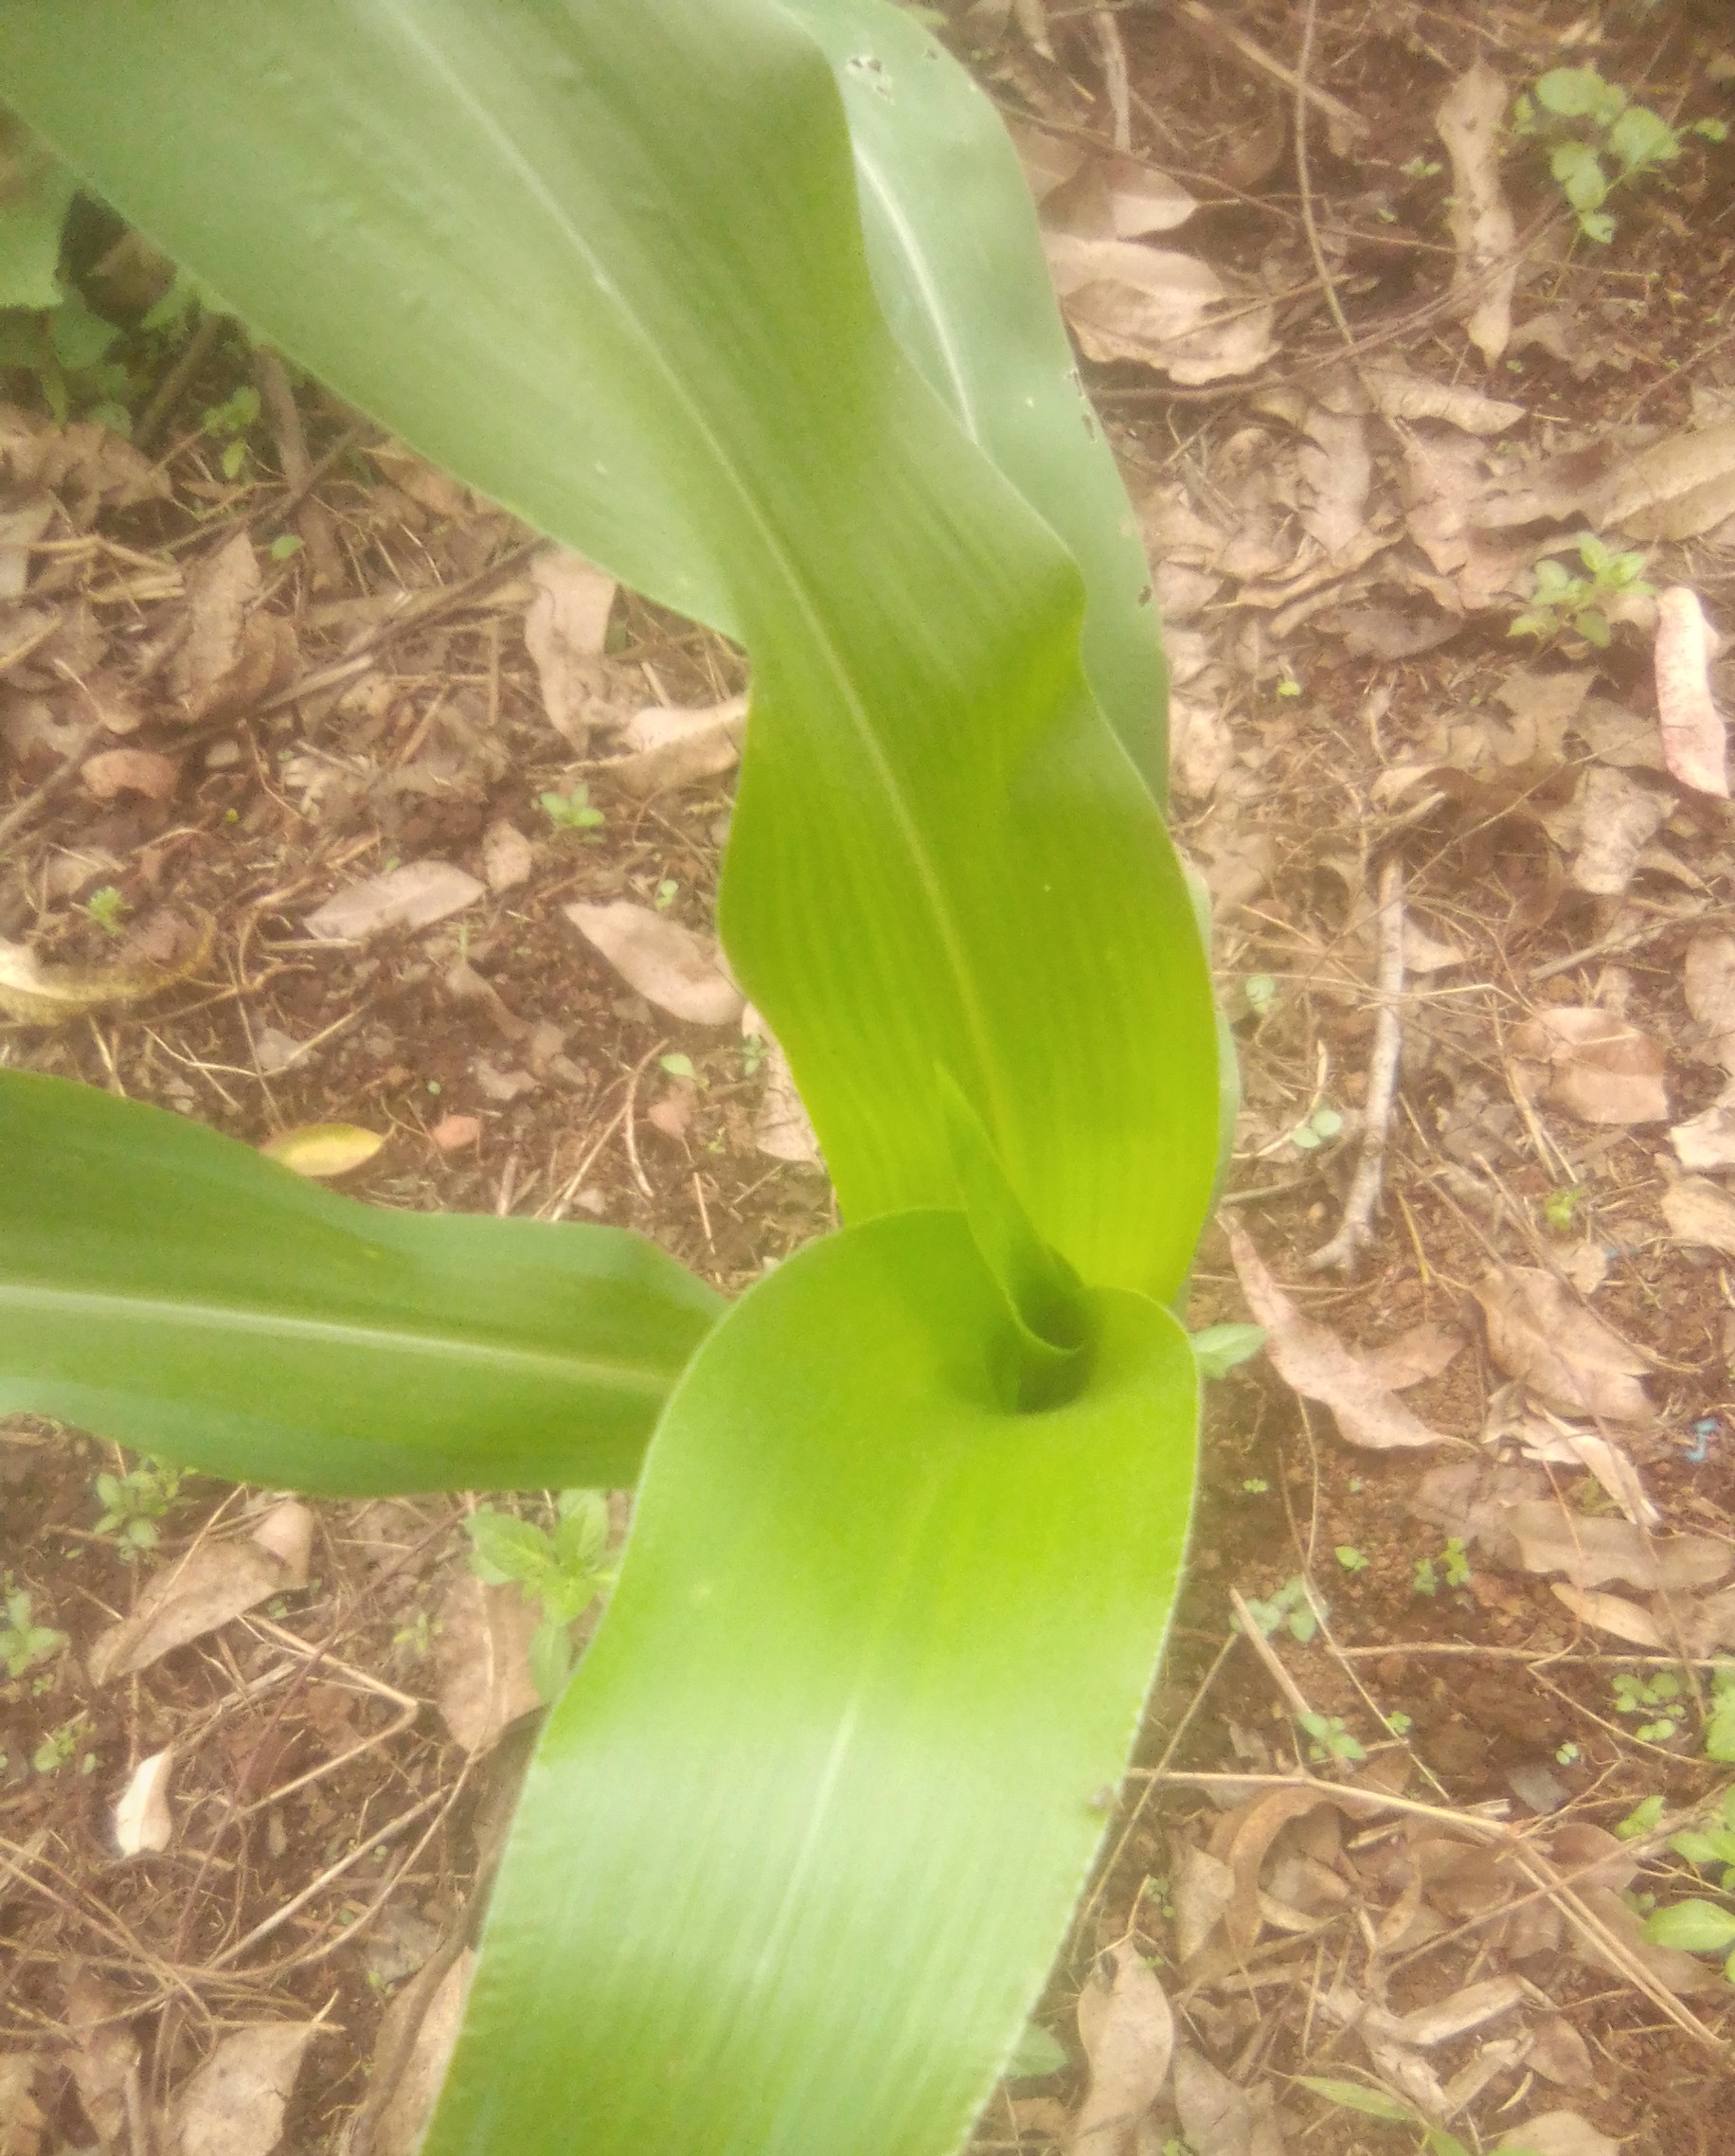
Label: healthy